Doom 3

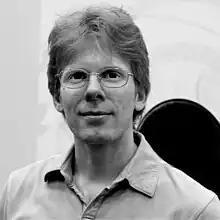
The game engine powering "Doom 3" was created by John Carmack, who also spurred the initial planning of the project.

In June 2000, id Software's game engine designer John Carmack, posted an internal company plan announcing a remake of "Doom" using next generation technology. This plan revealed controversy had been growing within id Software over remaking "Doom". Kevin Cloud and Adrian Carmack, two of id Software's owners, were always strongly opposed to remaking "Doom", believing that id was going back to the same formulas and properties too often. However, after the positive reception to "Return to Castle Wolfenstein" and the latest improvements in rendering technology, most of the employees agreed that a remake was the right idea and presented the two owners with an ultimatum: allow them to remake "Doom" or fire them. After the reasonably amicable confrontation (although artist Paul Steed, one of the instigators, was fired in retaliation), the agreement to work on "Doom 3" was made. id Software began development on "Doom 3" in late 2000, immediately after finishing "". The game was made by 20 to 22 people. The game's development budget was $10 million. In 2004, John Carmack estimated that the total cost was as much as $14 million. In February 2001, it was unveiled to the public by Steve Jobs (CEO of Apple at the time when it unveiled) in Macworld Conference & Expo/Tokyo 2001 along with the GeForce 3 at Makuhari Messe and was later demonstrated at E3 2002 at LACC, where a fifteen-minute gameplay demo was shown. It won five awards at E3 that year.